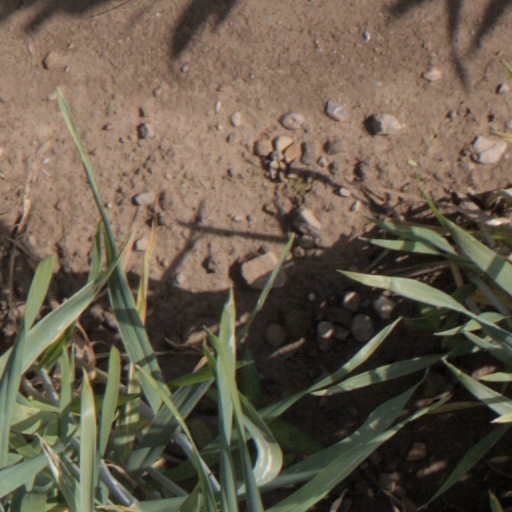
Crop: wheat